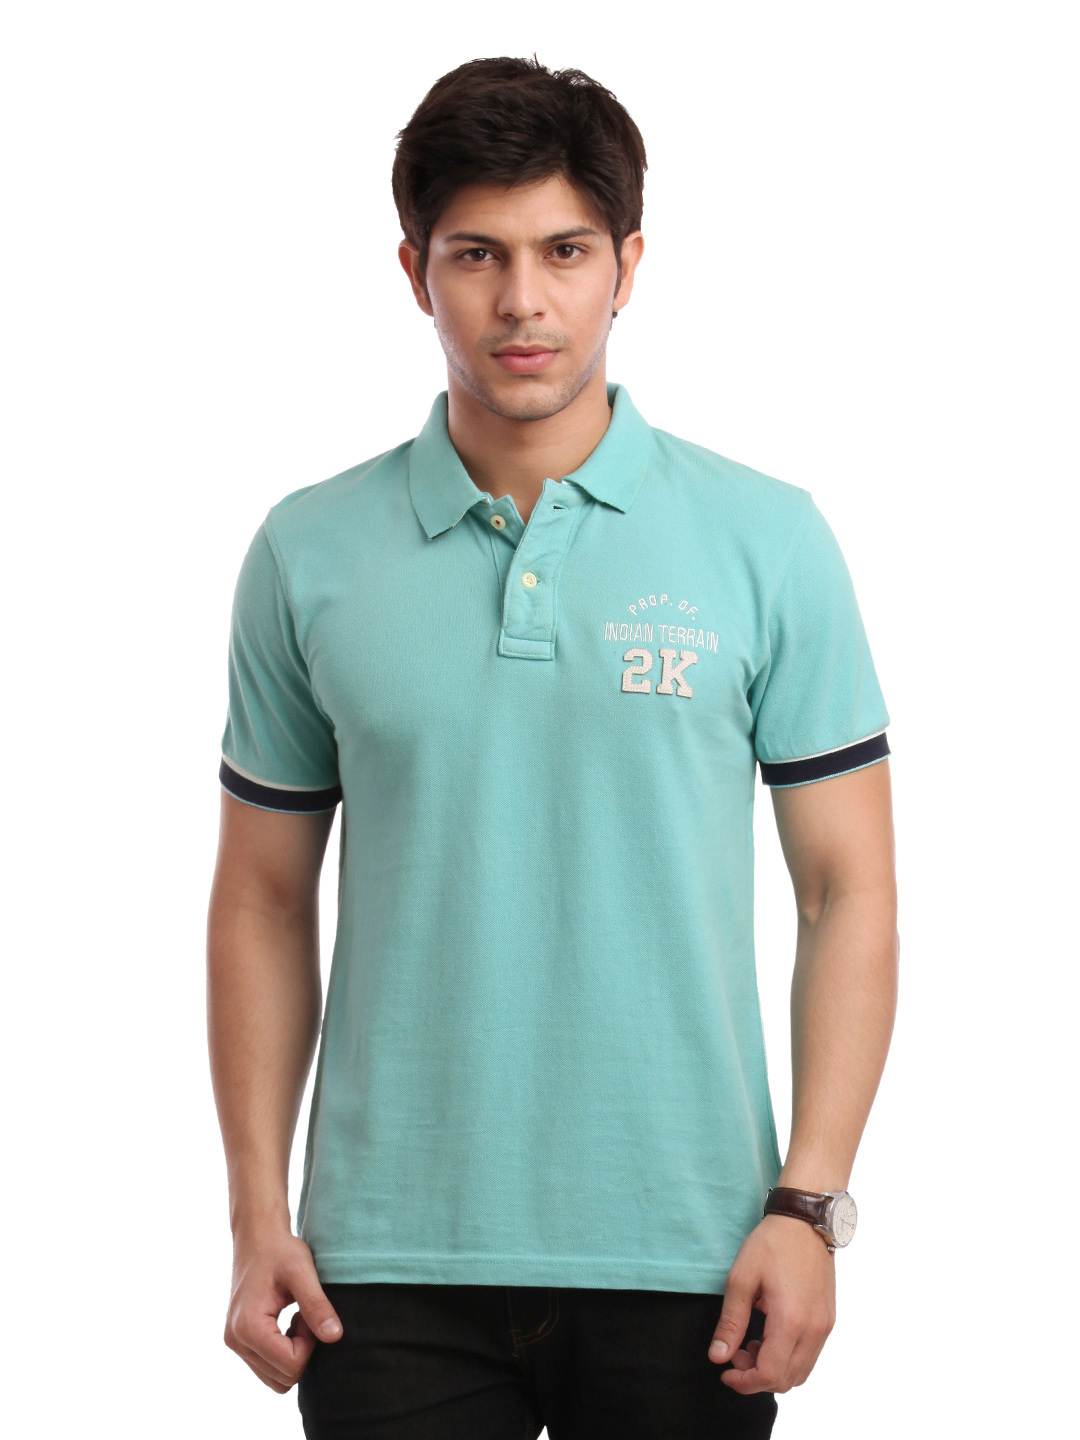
Indian Terrain Men Blue T-shirt
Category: Apparel / Topwear / Tshirts
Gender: Men
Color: Blue
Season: Summer 2012
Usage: Casual